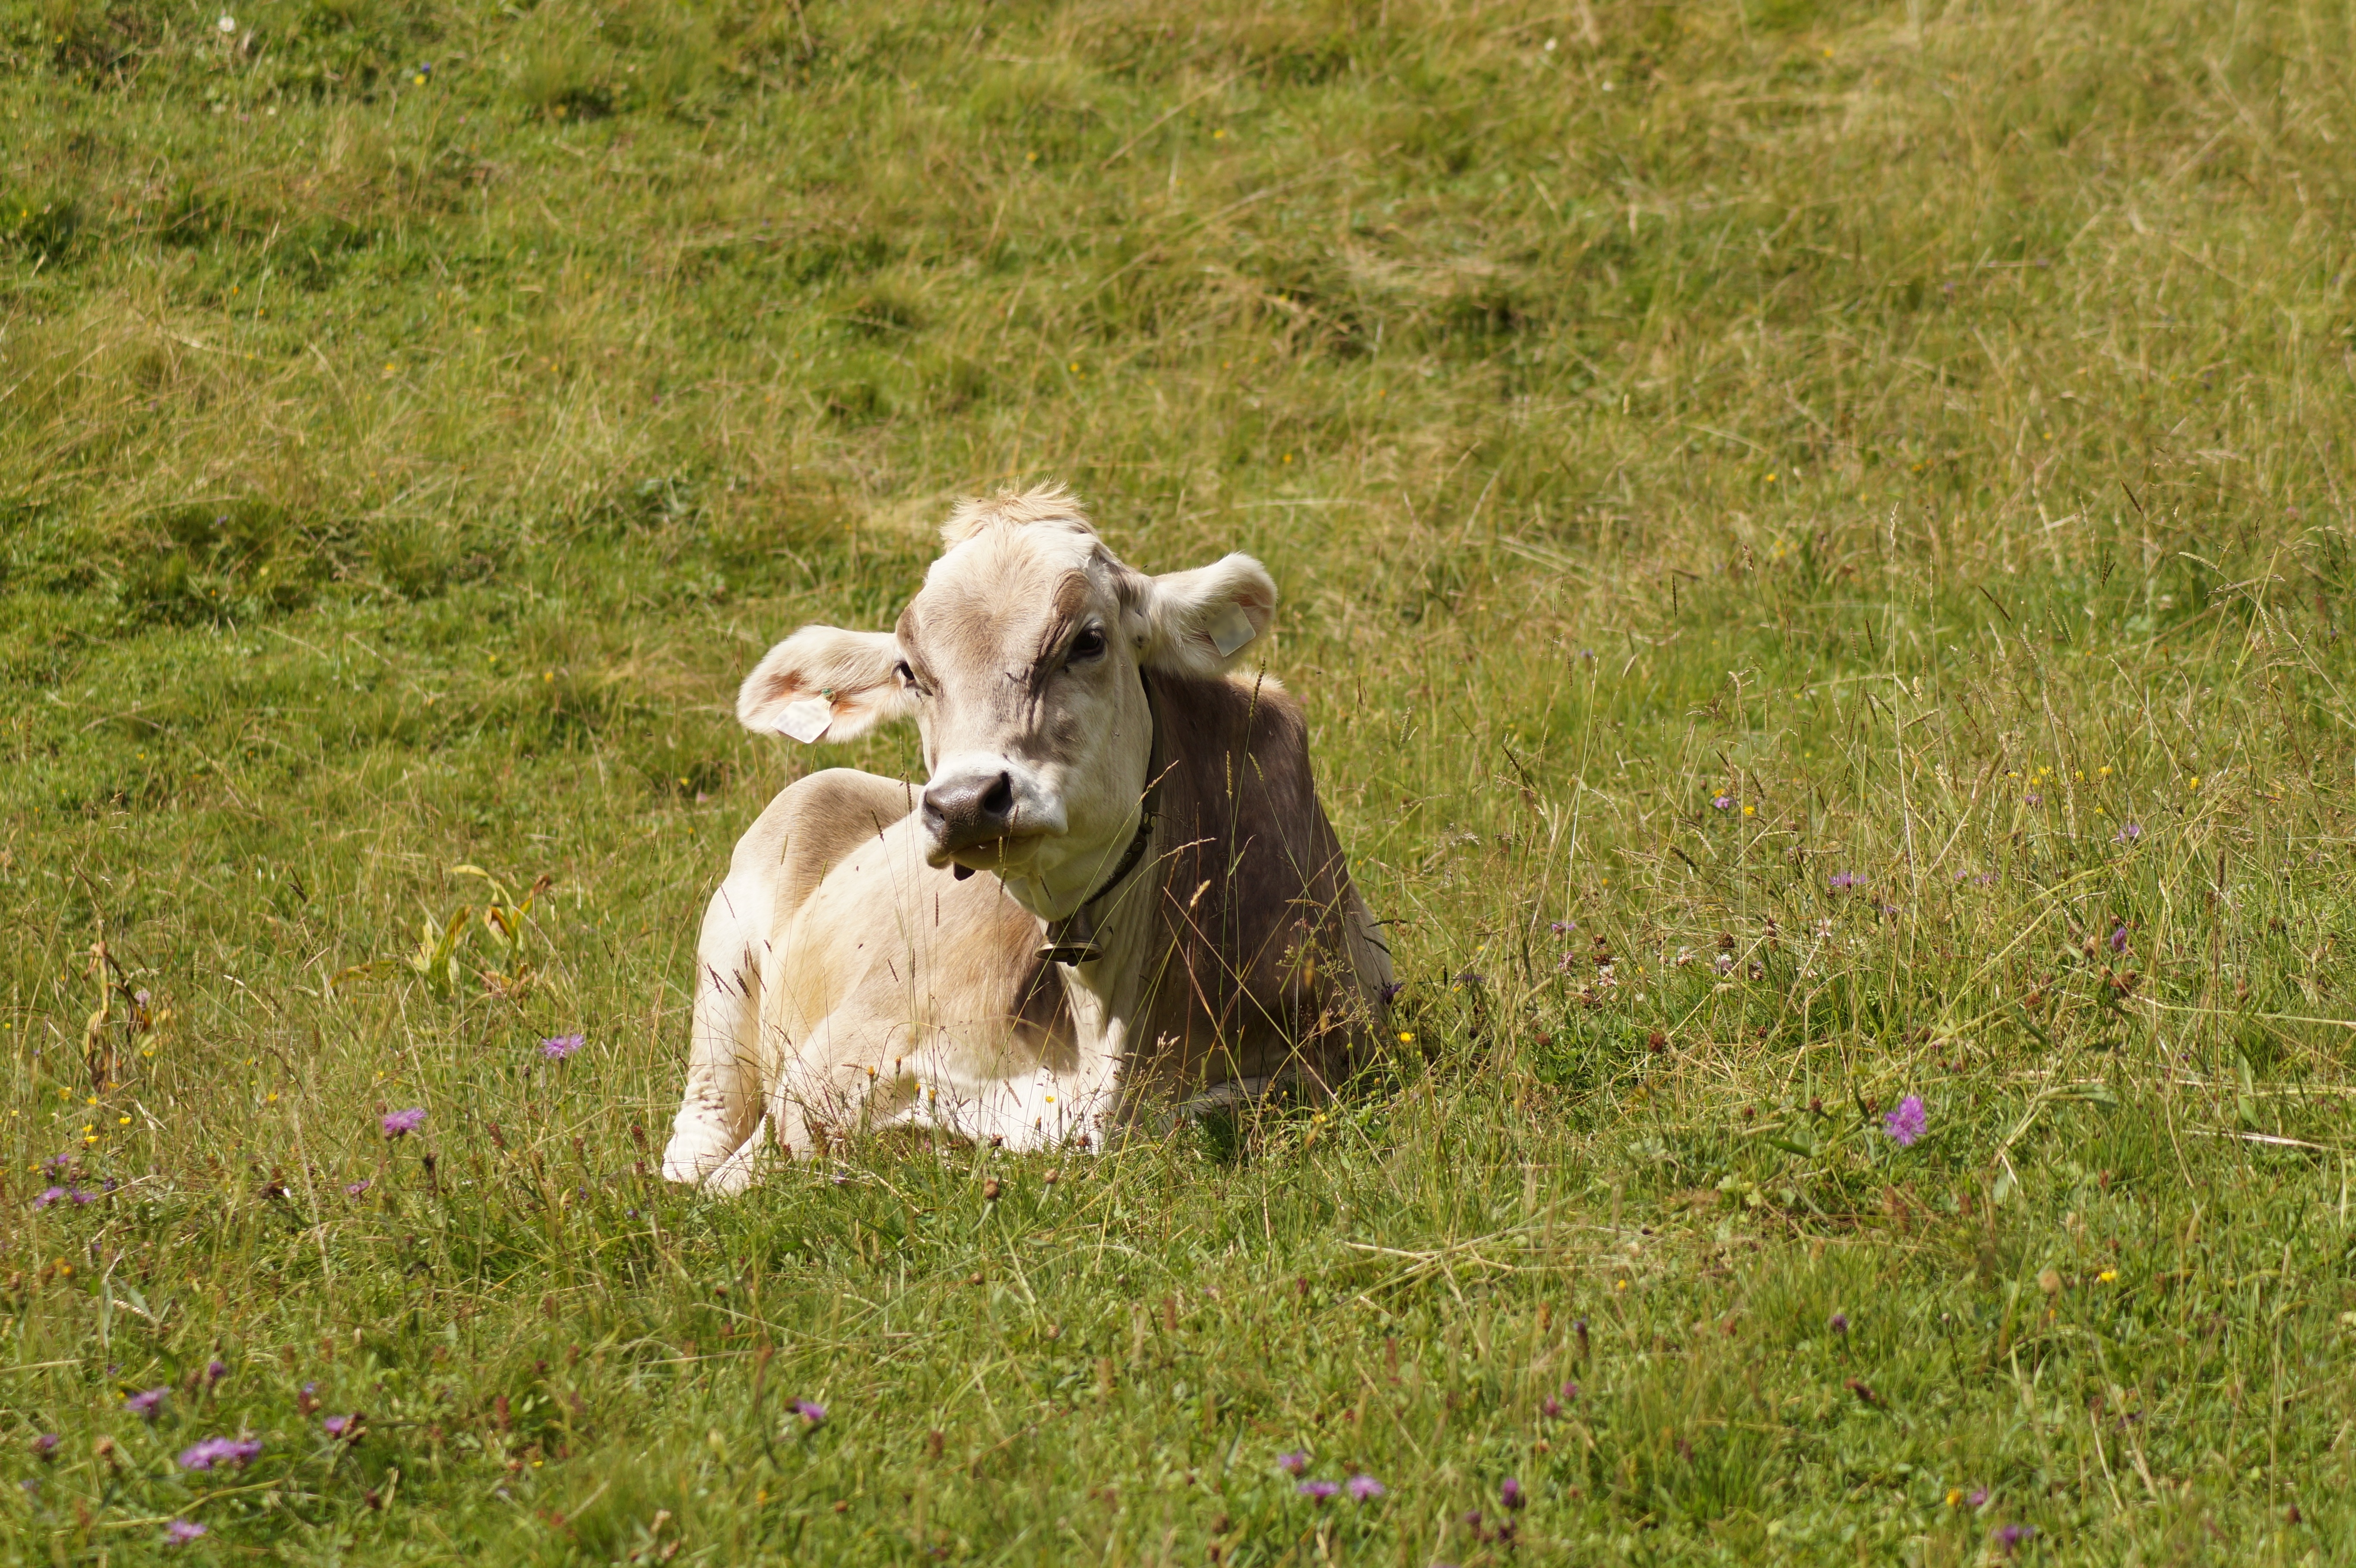
nature, grass, field, farm, meadow, prairie, animal, wildlife, goat, portrait, green, cow, pasture, grazing, livestock, sheep, mammal, alpine, agriculture, highland, beef, fauna, goats, grassland, lying, ruminant, alm, fodder, rural area, cattle like mammal, ecoregion, cow goat family, lamb and mutton, lying cow